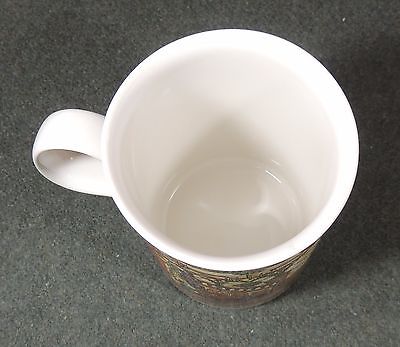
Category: mug